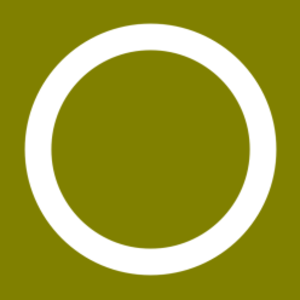
La guerre de Corée est un conflit qui a opposé la République de Corée, soutenue par les Nations unies, à la République populaire démocratique de Corée, soutenue par la République populaire de Chine et l'Union soviétique. Les forces armées britanniques - armée de terre, Royal Air Force et Royal Navy - sont intervenues dans ce conflit au sein du corps expéditionnaire des Nations unies venu secourir la Corée du Sud.
La 1st Commonwealth Division, littéralement « 1ʳᵉ Division du Commonwealth », est le nom donné aux forces du Commonwealth à la guerre de Corée à partir du 28 juillet 1951. La division était une unité multinationale qui faisait partie des British Commonwealth Forces Korea. Elle sous le commandement du 1ᵉʳ corps d'armée des États-Unis.